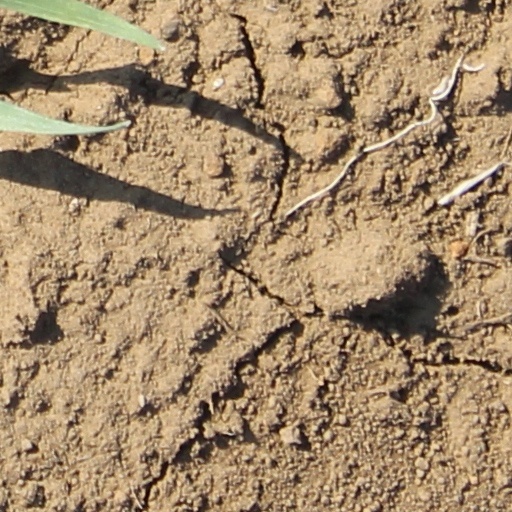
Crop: wheat